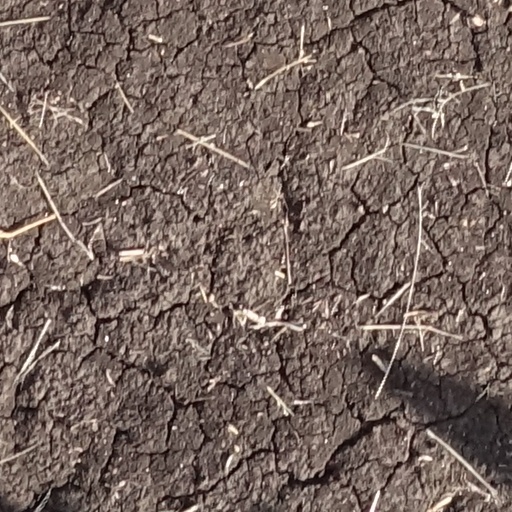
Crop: sorghum